Rick Ankiel

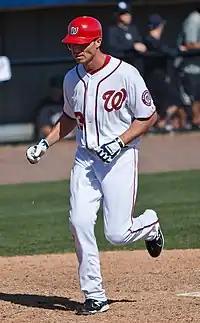
Ankiel with the Washington Nationals in 2011 spring training

On December 20, 2010, the Washington Nationals signed him to a one-year, $1.5 million contract.